Lake Chelan National Recreation Area

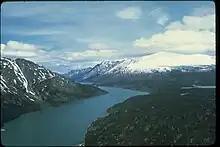
Lake Chelan

Lake Chelan NRA is adjacent to the North Cascades National Park South Unit. There are no roads that lead into Lake Chelan NRA. The recreation area and Stehekin, a small town in the park with fewer than 100 permanent residents, are accessible only by floatplane or passenger ferry from the south end of Lake Chelan near the town of Chelan, Washington. The area can also be accessed by hiking trails through the Cascade Range during the summer months. During the summer, an off-road bus service operated by the NPS carries weary hikers to the town from the Pacific Crest Trail.